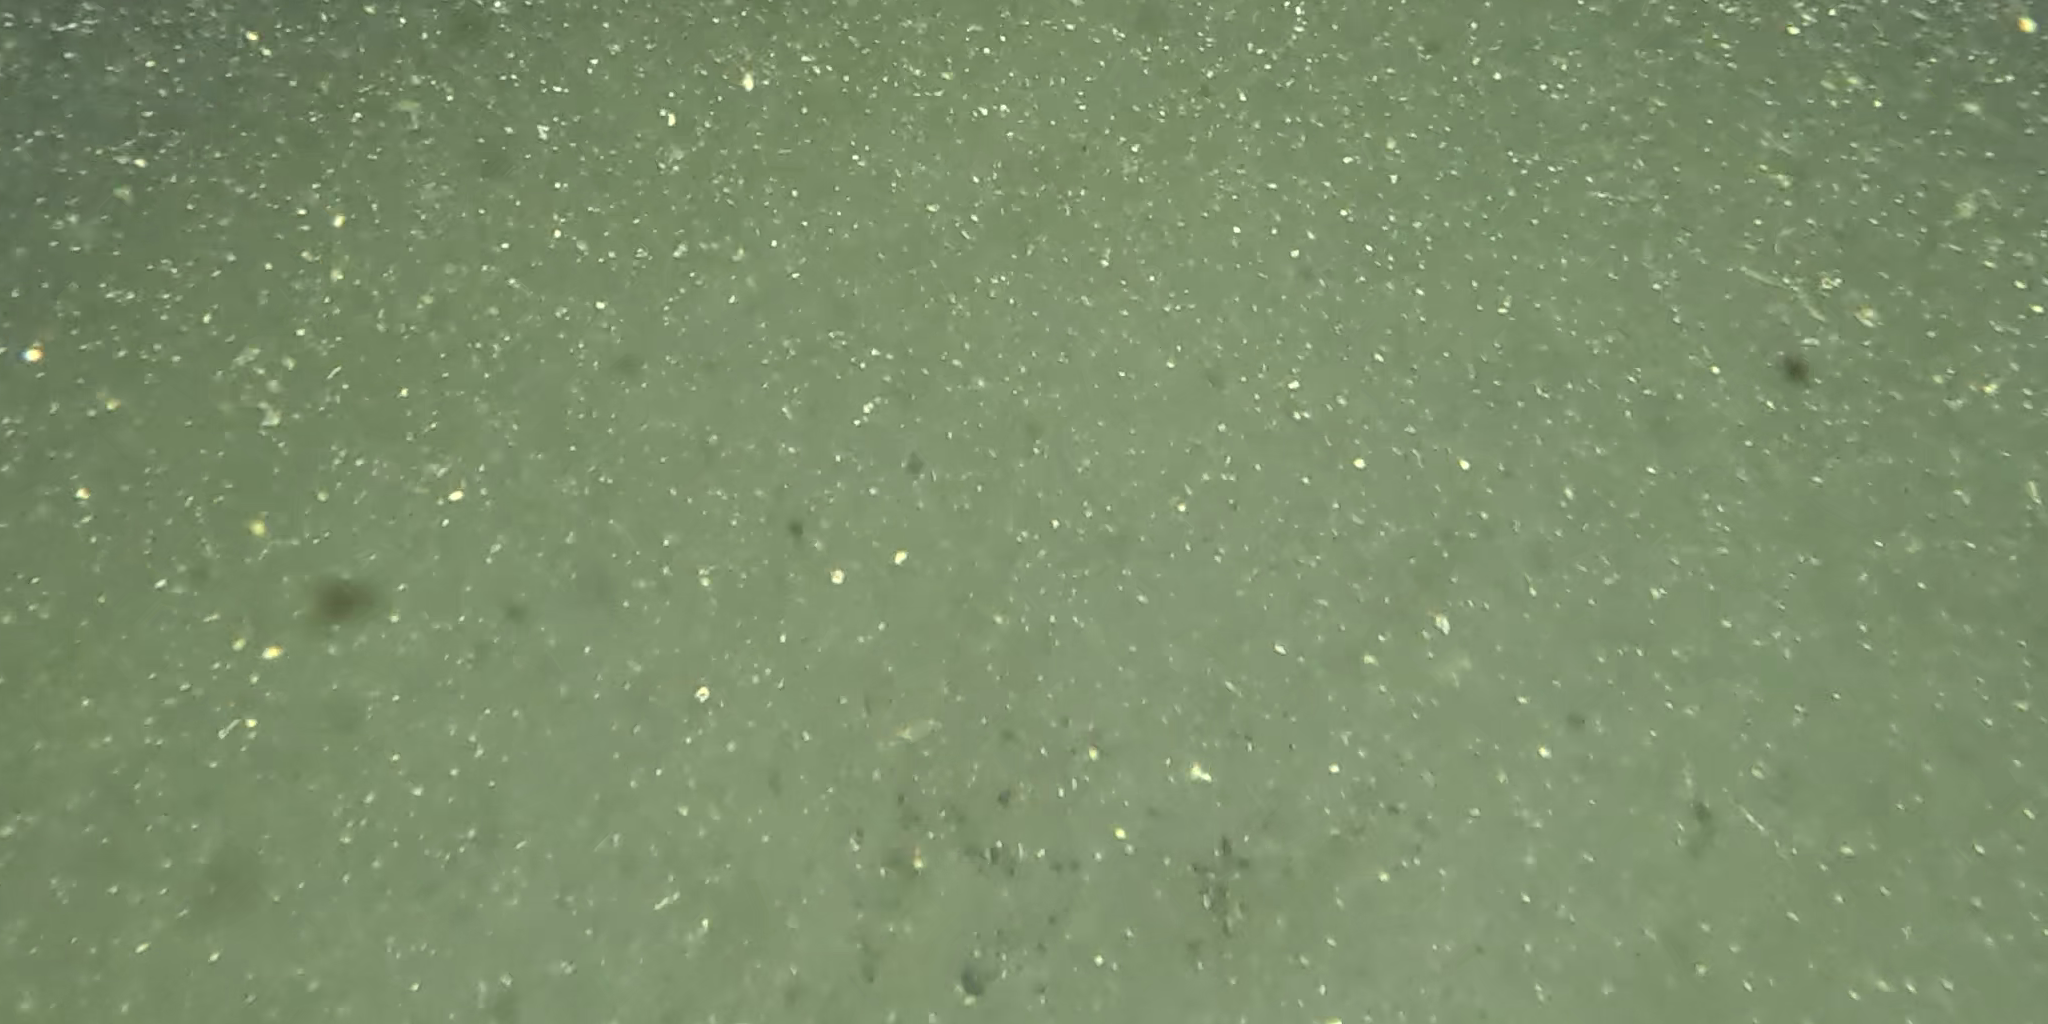
Seabed habitat: sand